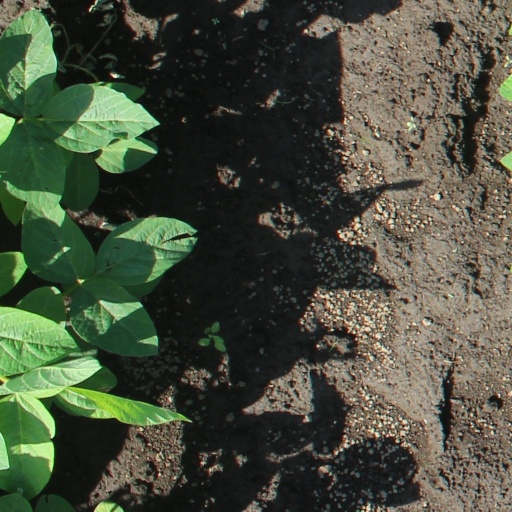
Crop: soybean